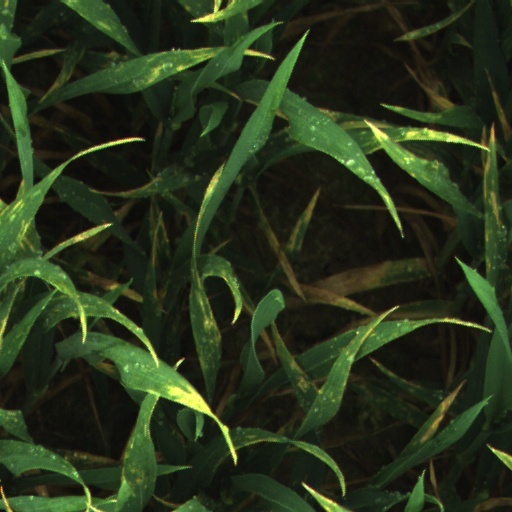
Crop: wheat